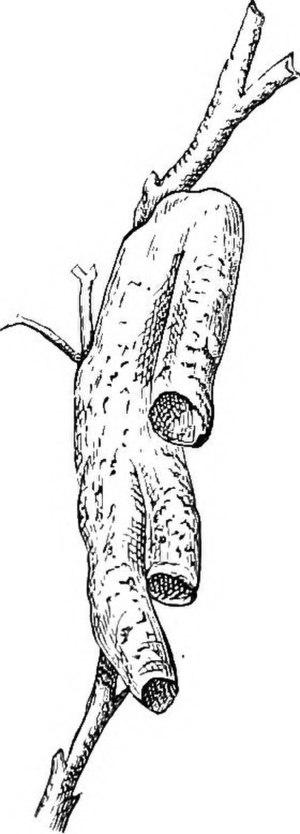
Celonites abbreviatus est une espèce d'insectes de l'ordre des hyménoptères, de la famille des Vespidae, de la sous-famille Masarinae et du genre Celonites. C'est une guêpe solitaire potière.